Christopher Ashley Ford

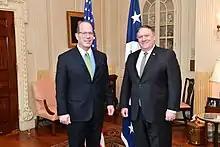
Ford poses with Secretary of State Mike Pompeo after being sworn in as Assistant Secretary of State for International Security and Nonproliferation at the U.S. Department of State on August 20, 2018.

He joined the United States National Security Council staff in January 2017. He was nominated for his current position on November 2, 2017, favorably reported by the United States Senate Committee on Foreign Relations on December 5, 2017, confirmed by the Senate by voice vote on December 21, 2017, and took office in January 2018.